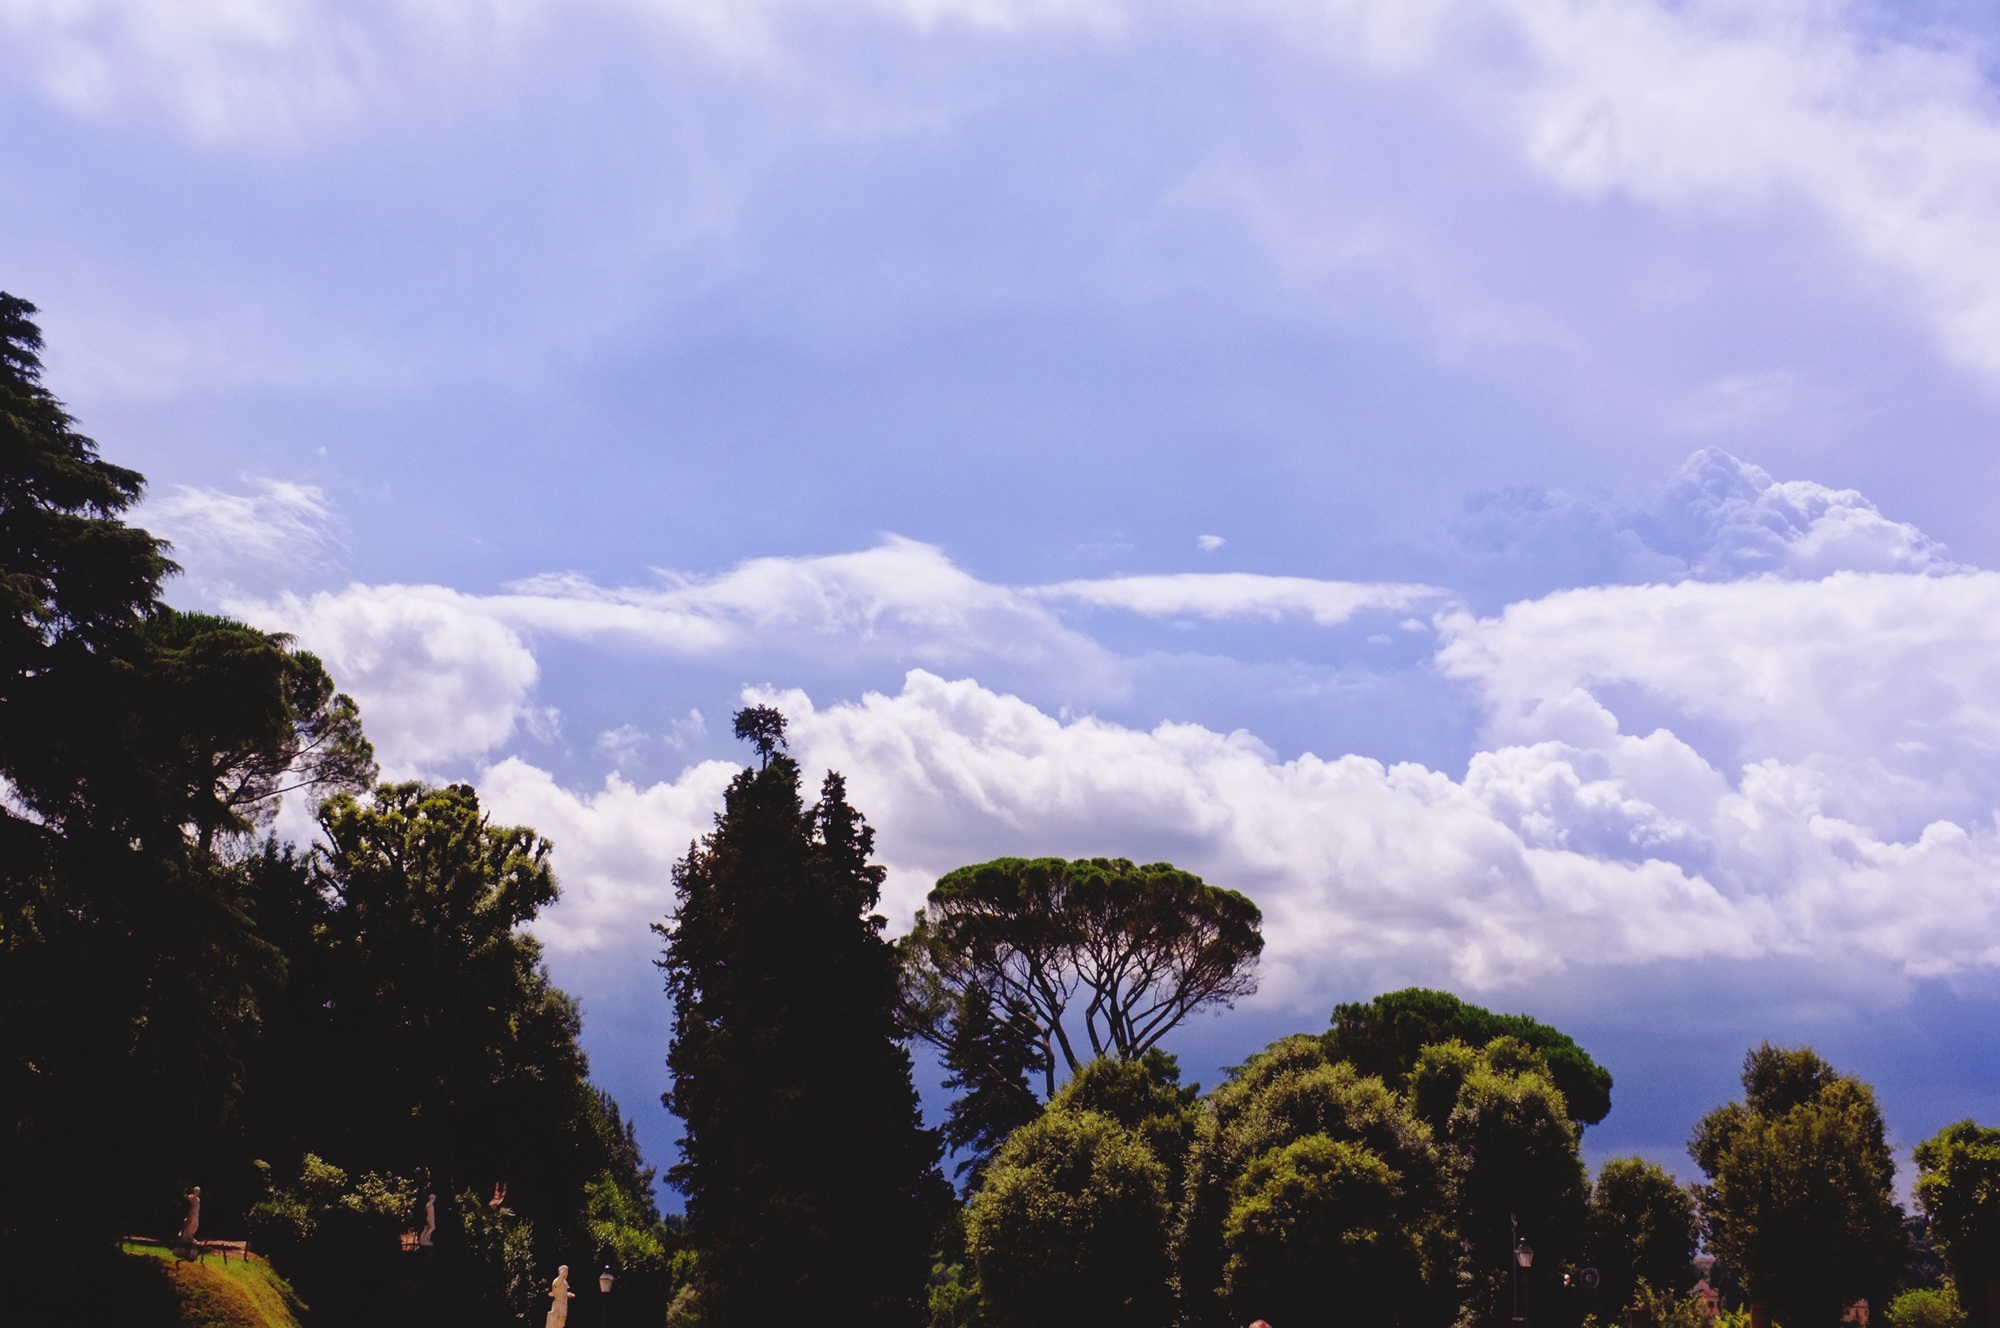
landscape, tree, nature, horizon, mountain, cloud, plant, sky, sunlight, morning, leaf, hill, dusk, evening, reflection, italy, clouds, florence, meteorological phenomenon, atmosphere of earth, woody plant, boboli garden